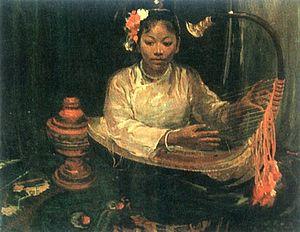
Situ Qiao est un peintre et artiste graphique chinois. membre important de l'école d'art de Lingnan, il est également connu pour son amitié avec l'écrivain Lu Xun. Son œuvre la plus célèbre est le tableau Jetez votre fouet de 1940.